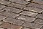
Surface type: sett